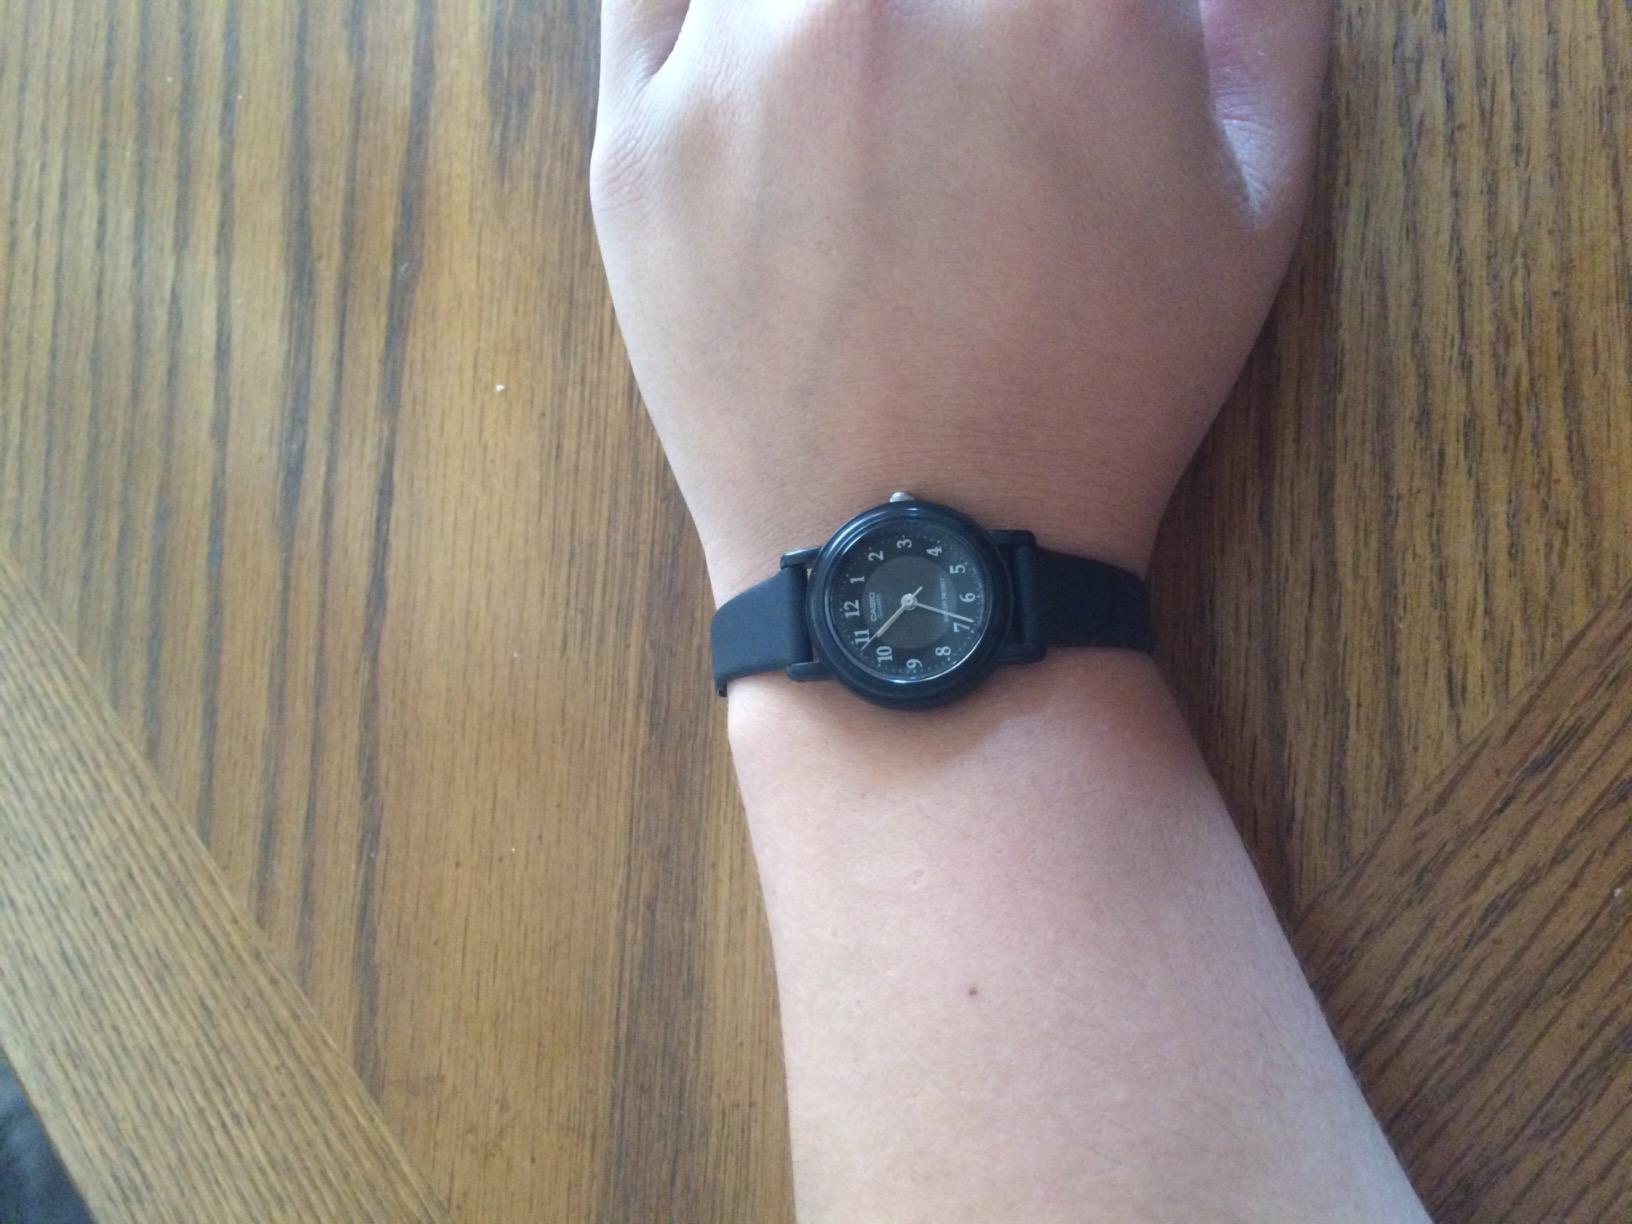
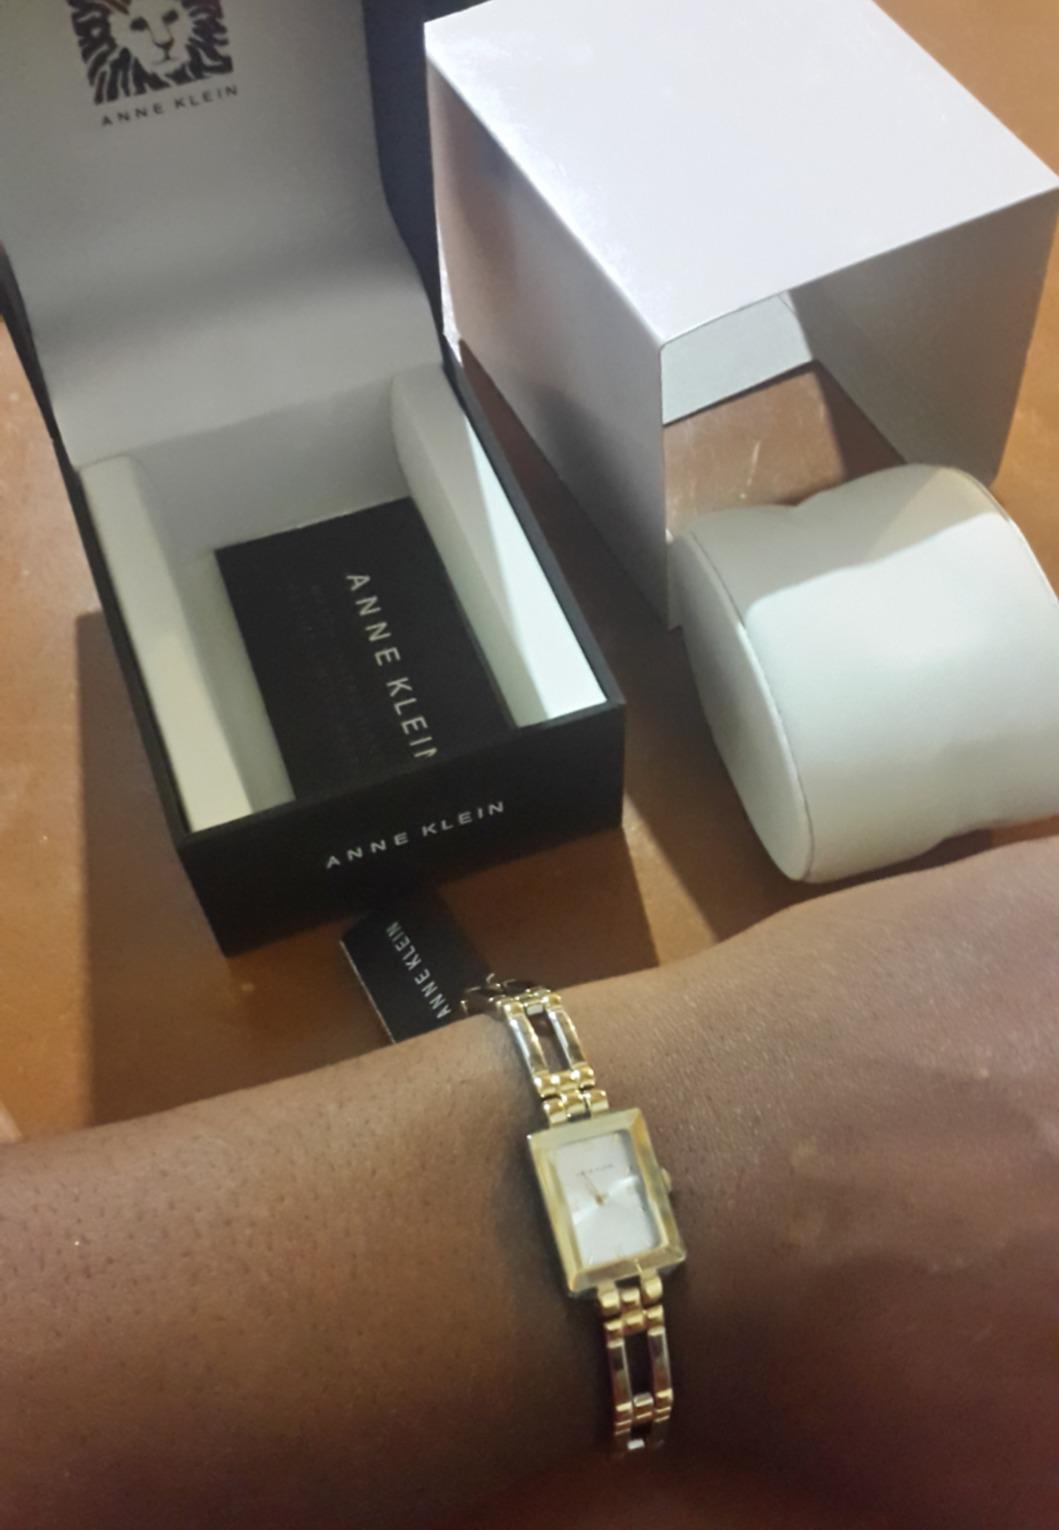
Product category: accessories_watch
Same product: no